Anweshanam

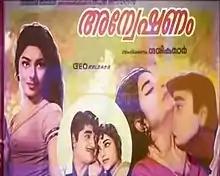
Theatrical release poster

Anweshanam is a 1972 Indian Malayalam-language mystery-thriller drama film directed by J. Sasikumar. The film stars Prem Nazir, Sharada, Kaviyoor Ponnamma and Adoor Bhasi in the lead roles. The film has musical score by M. K. Arjunan.